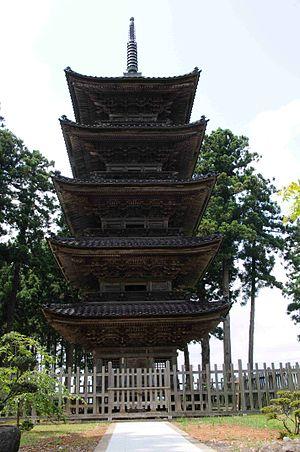
Sado est une ville située dans la préfecture de Niigata, sur l'île Sado, en mer du Japon, au Japon.